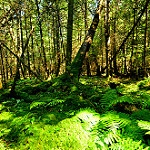
Label: forest